Slums in Metro Manila

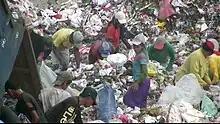
Scavengers at the Payatas dumpsite, 2007.

When the home Smokey Mountain rubbish dump in Tondo was closed by the government in 1995, many rubbish scavengers migrated to the Payatas dump site, where another large scavenging community arose.